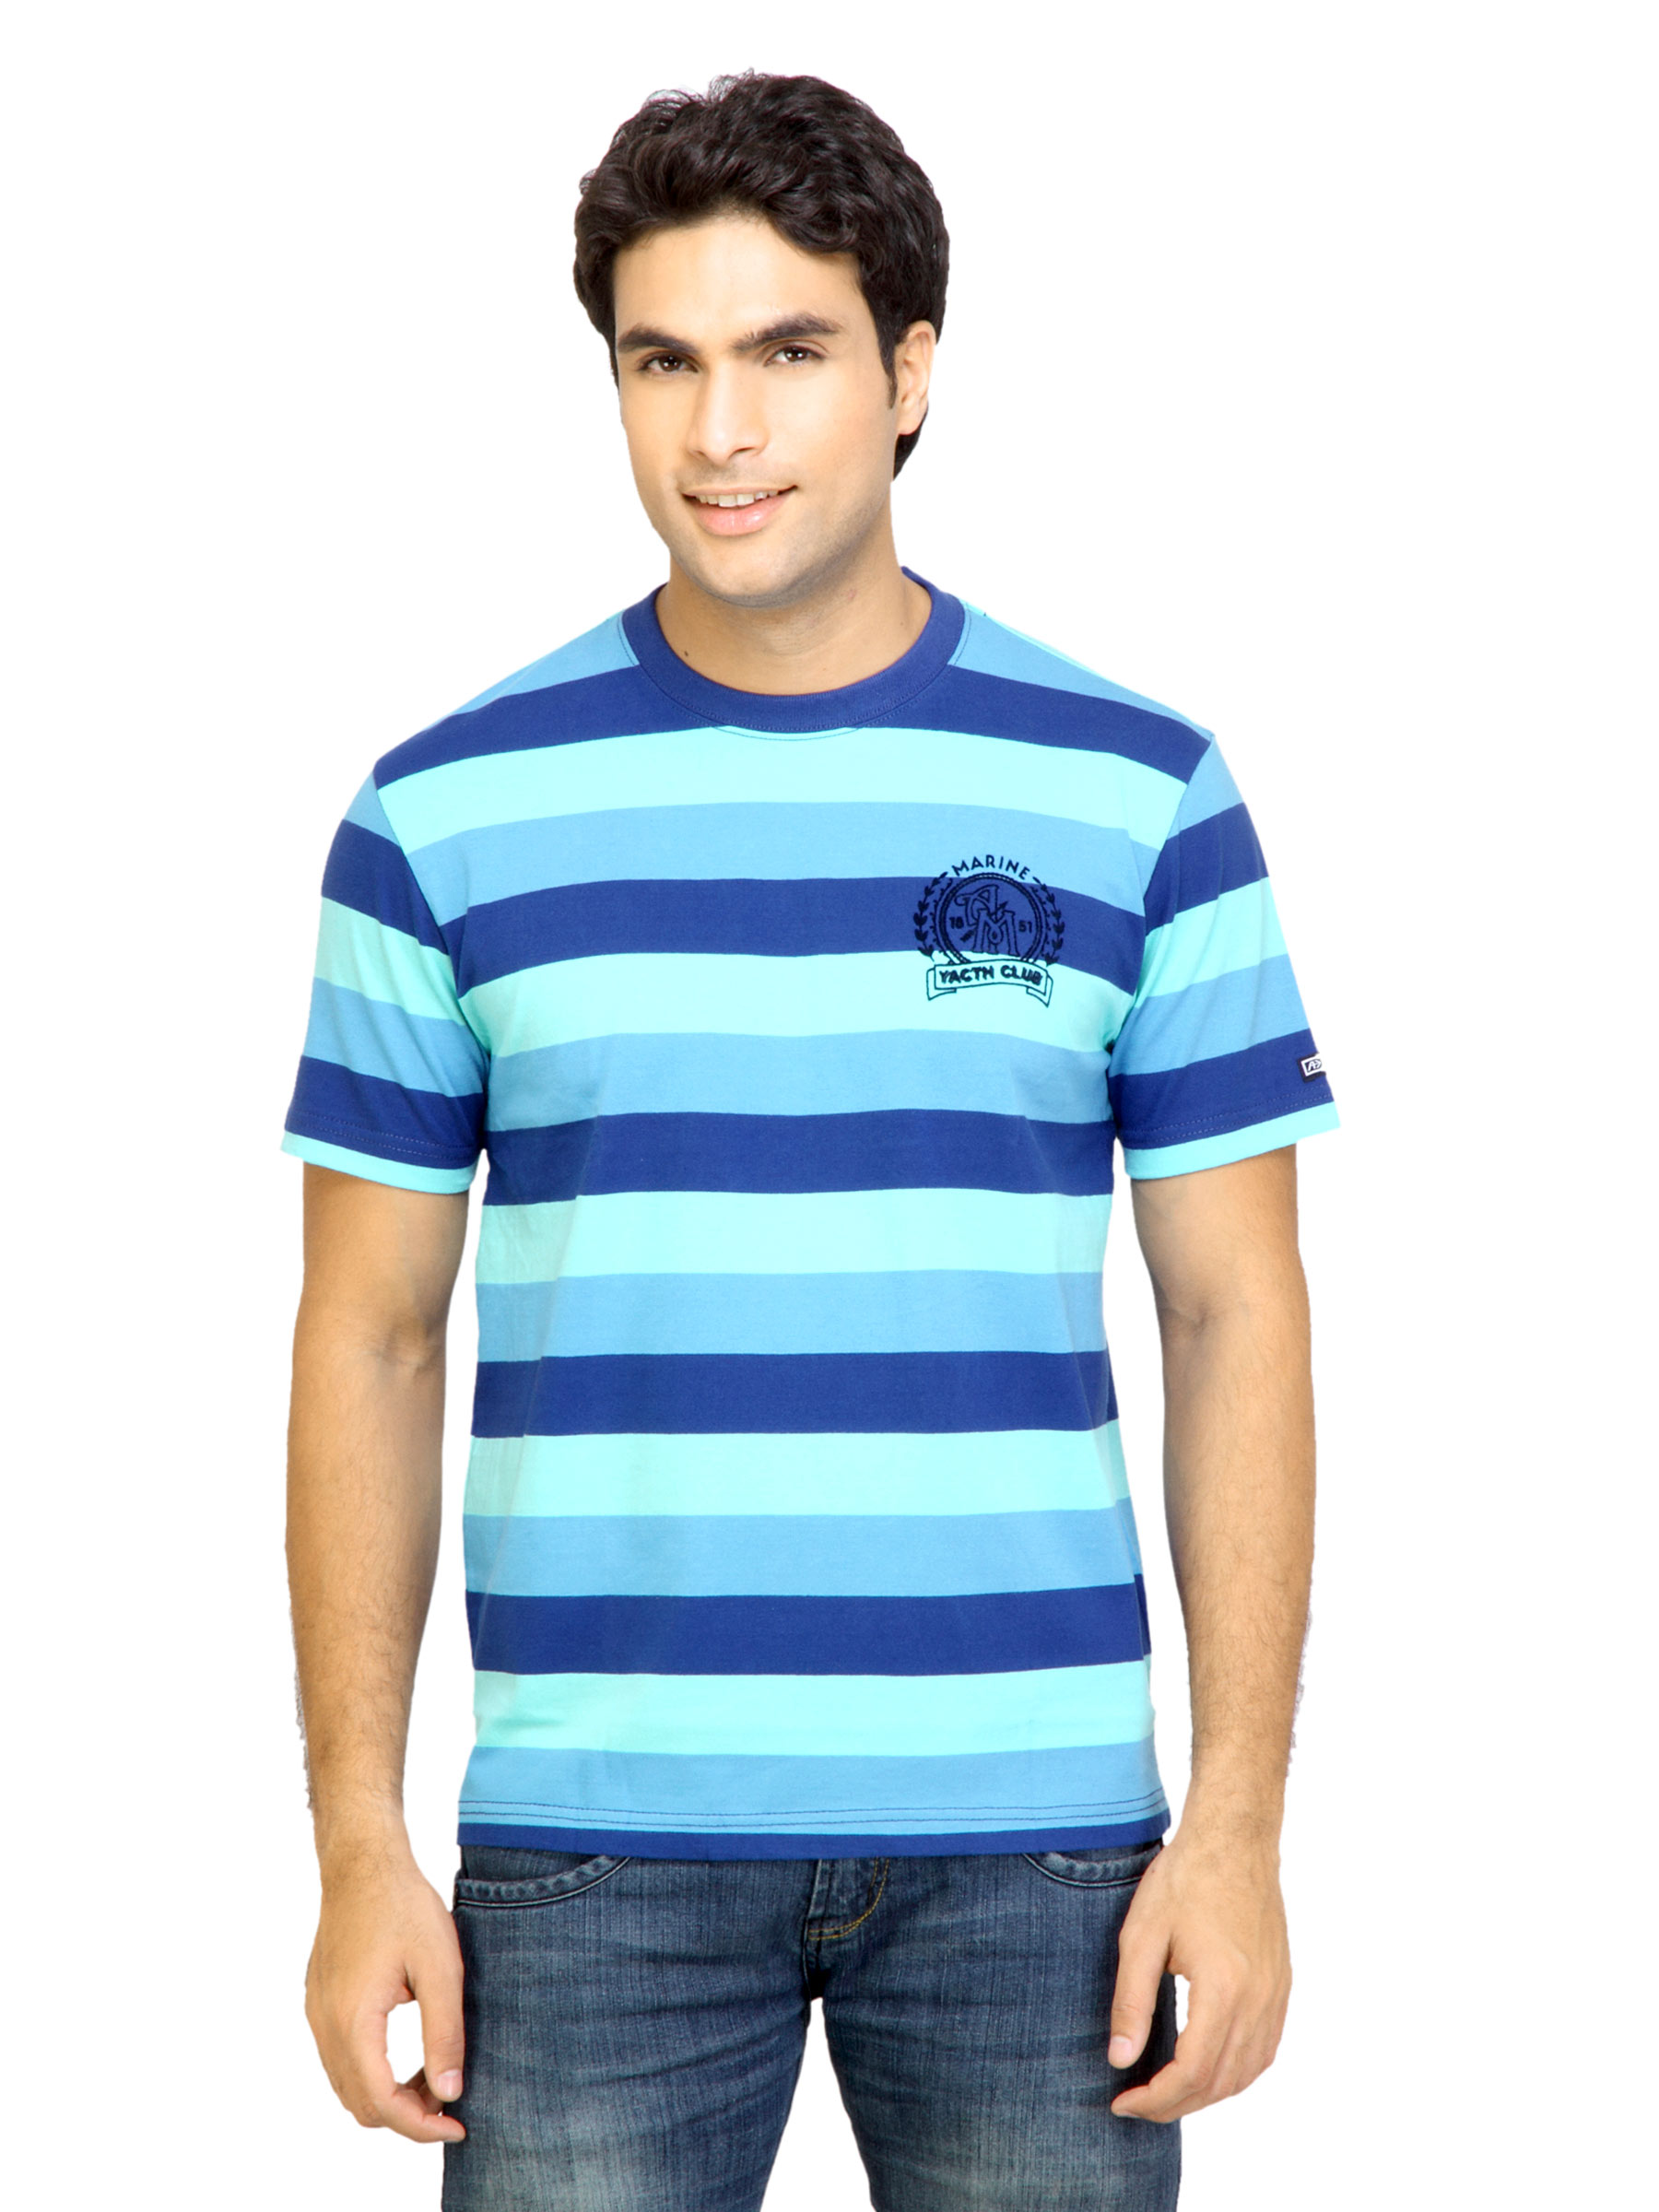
Arrow Sport Men Stripes Blue Tshirts
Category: Apparel / Topwear / Tshirts
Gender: Men
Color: Blue
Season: Fall 2011
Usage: Casual